Laupheim

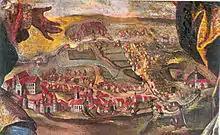
Laupheim 1726 with Großlaupheim Castle on the left and Kleinlaupheim Castle at the top

During the Thirty Years' War, Laupheim repeatedly fell victim to the ravages of war, mainly due to marauding troops, both imperial, that is Catholic, and Swedish, their Protestant opponents. A massive outbreak of the bubonic plague in 1635 further diminished the population. At the close of the Thirty Years' War, Laupheim had lost two-thirds of its pre-war population, so that ultimately towards the end of the 17th century, Laupheim had sunk to the status of an unimportant, impoverished village. As a consequence of the Thirty Years' War, the feudal lords attempted to increase taxation and extend the amount of socage the peasants had to do for them. This led to legal conflicts between the two parties, which lasted for decades.